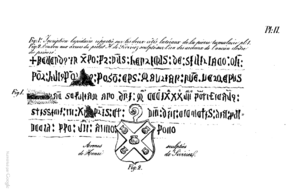
Inscription de la pierre tombale d'Henri de Sivirie
Henri de Sévery, est un ecclésiastique du XIVᵉ siècle qui fut notamment prieur, recteur du Comtat Venaissin, évêque de Maurienne puis de Rodez.
L'ancienne abbatiale clunisienne Saint-Pierre-et-Saint-Paul, aujourd'hui église réformée, se situe dans la commune suisse de Romainmôtier, dans le canton de Vaud.